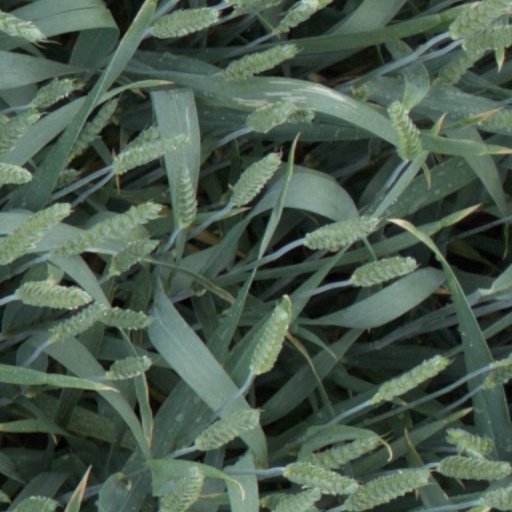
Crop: wheat